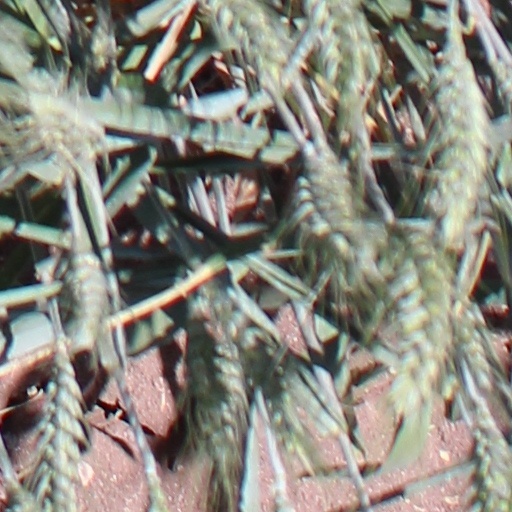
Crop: wheat